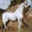
Label: horse